Church of St Michael, Wayford

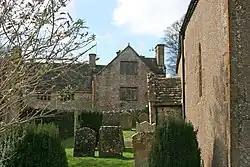
The church on the right and Wayford Manor House

The Anglican Church of St Michael in Wayford, Somerset, England was built in the 13th century. It is a Grade II* listed building.